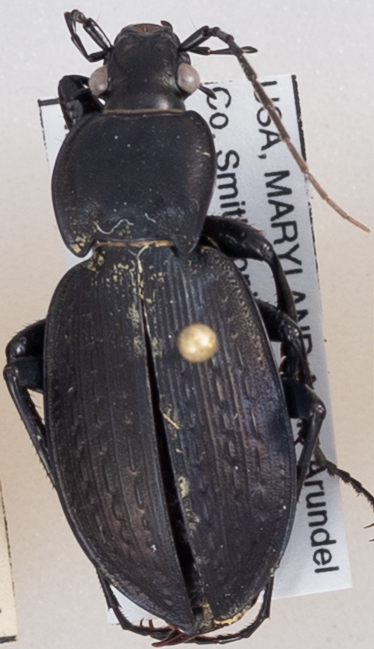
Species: Carabus vinctus
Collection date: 2018-06-28
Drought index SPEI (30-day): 0.39
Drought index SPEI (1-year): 0.226
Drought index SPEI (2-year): -0.46